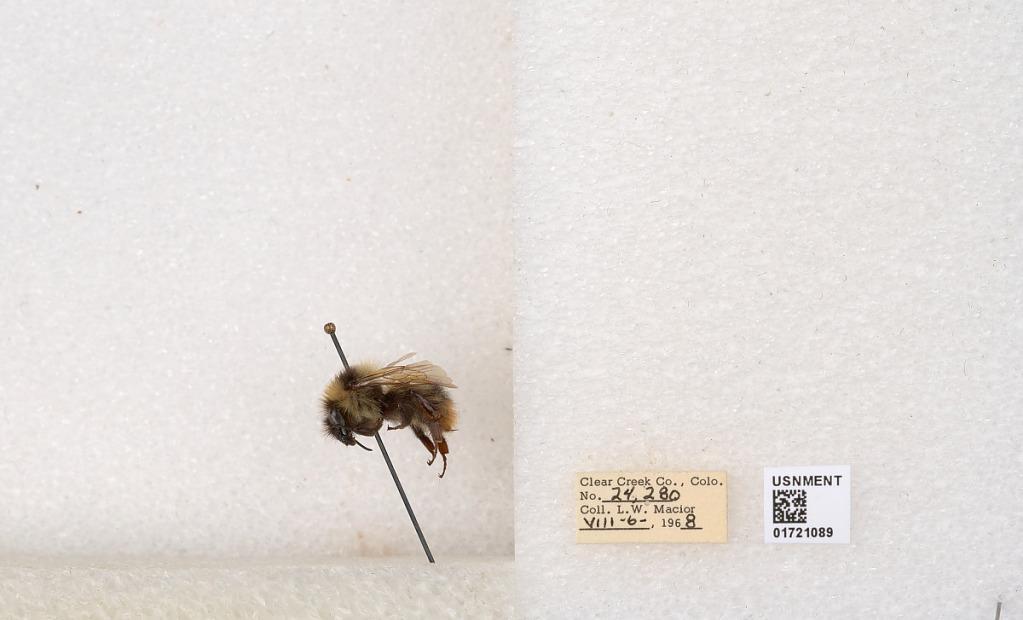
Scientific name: Bombus kirbyellus
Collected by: L. Macior
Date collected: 1968-8-6
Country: United States
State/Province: Colorado
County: Clear Creek
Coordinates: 39.6891, -105.644